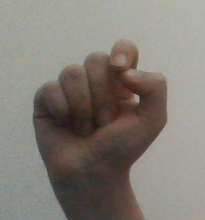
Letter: fa